56th Brigade Combat Team, 28th Infantry Division (United States)

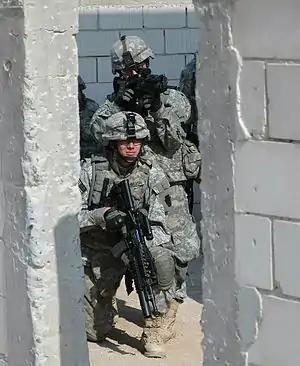
56th Stryker Brigade soldiers in training before going to Iraq.

Under the command of Colonel Andrew P. Schafer Jr., the brigade trained at Camp Shelby, Mississippi from 19 September 2008 until November 2008 when it moved to the Joint Readiness Training Center (JRTC) in Fort Polk, Louisiana until December 2008. The brigade continued training at Joint Base McGuire-Dix-Lakehurst in December 2008 and moved to Camp Buehring, Kuwait, in January 2009 awaiting movement into Iraq. The 56th SBCT, based at Camp Taji, Iraq, conducted operations in the northern Baghdad Governorate, as part of Multi-National Division – Baghdad, from January to September 2009, before redeploying to Kuwait and returning home at Joint Base McGuire-Dix-Lakehurst.